Old Silk Stocking Neighborhood

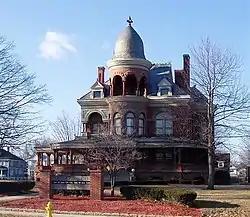
Seiberling Mansion

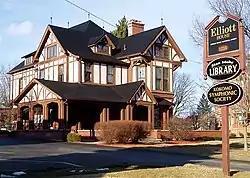
Elliott House

The Howard County Museum is located on West Sycamore Street and inhabits the Seiberling Mansion, the Elliott House, as well as two historic carriage houses owned by the two families which built the two massive residences. The Howard County Museum is open during the week and showcases local history including information about the founders of Kokomo, and the Seiberlings. Also available by the museum is a live reenactment of the marriage of Monroe Seiberling's daughter, as well as a venue for local weddings.